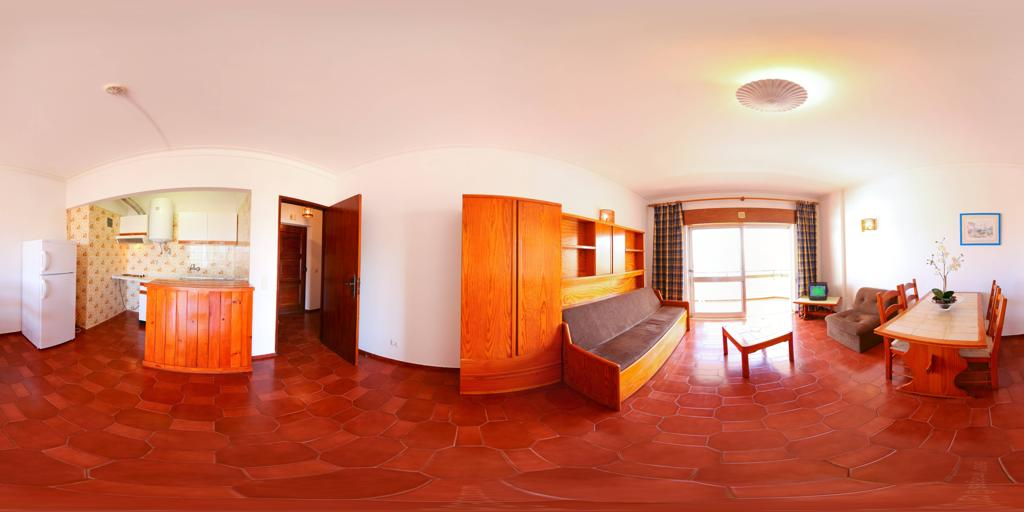
Referred object: plant on the desk

Referred object: the wooden wall unit

Referred object: the small wooden coffee table opposite the wooden sofa